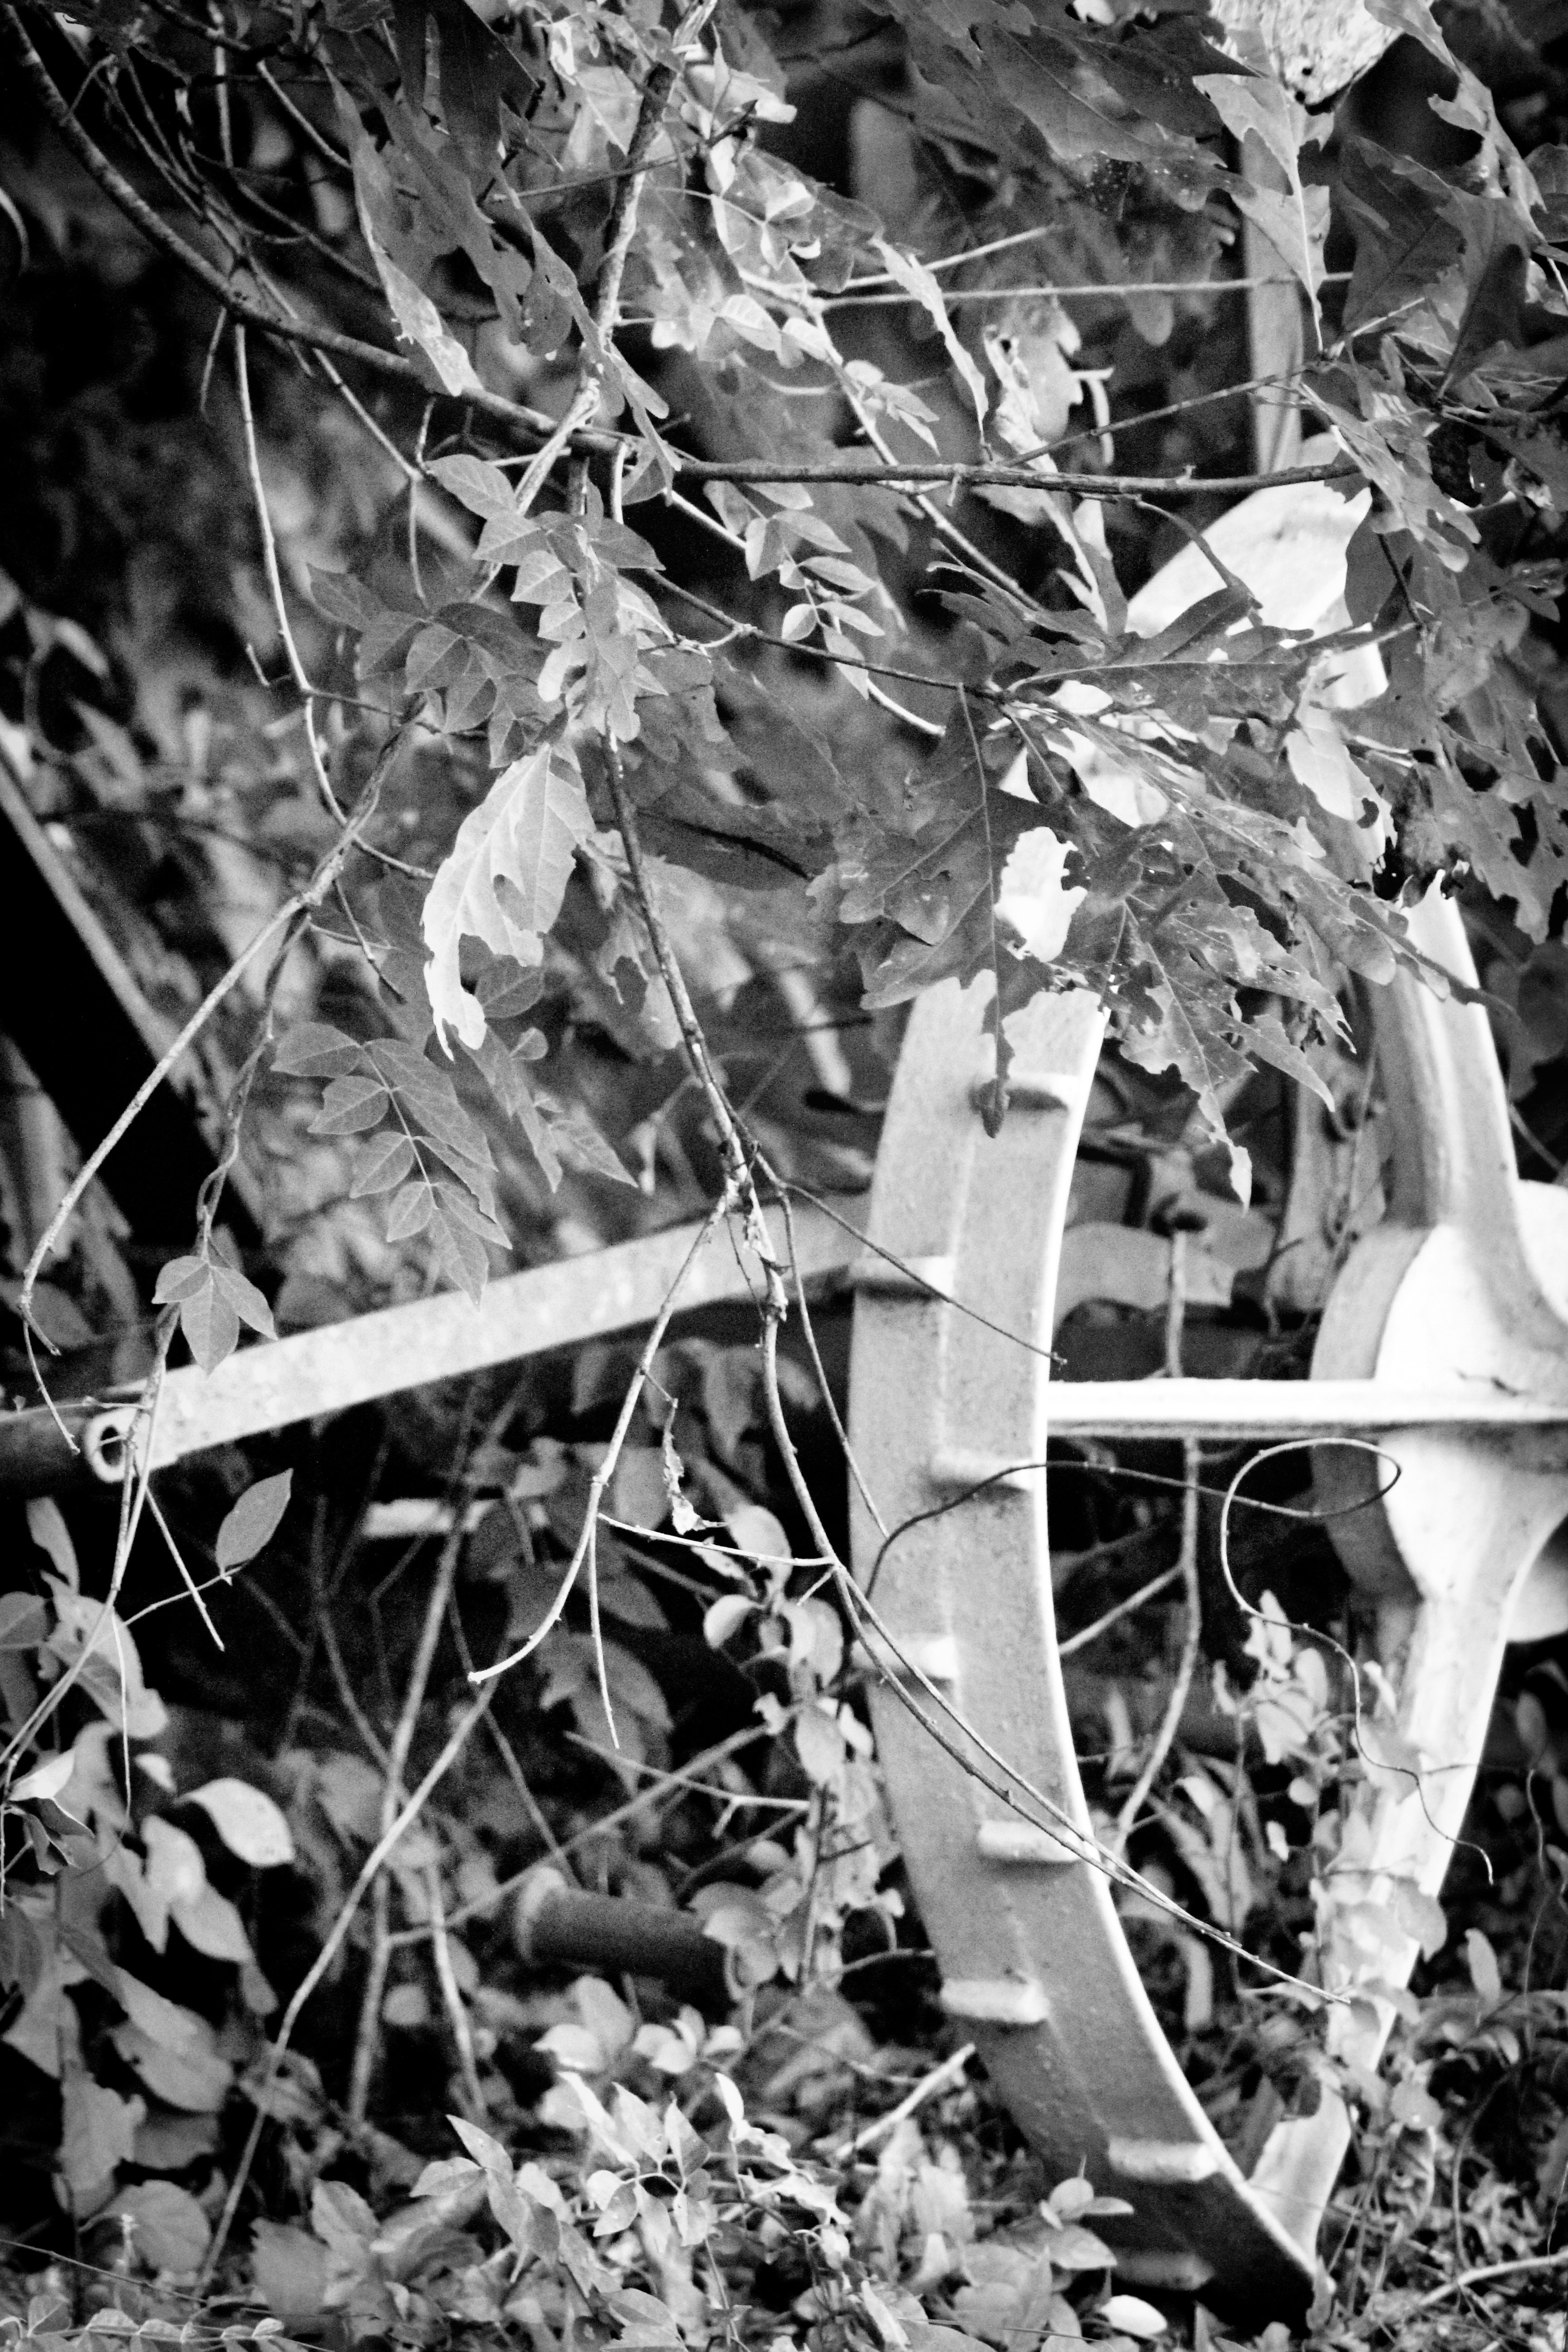
landscape, tree, nature, branch, black and white, plant, white, farm, photography, countryside, leaf, flower, country, summer, spring, scenic, autumn, machinery, black, agriculture, monochrome, season, leaves, outside, photograph, monochrome photography, woody plant